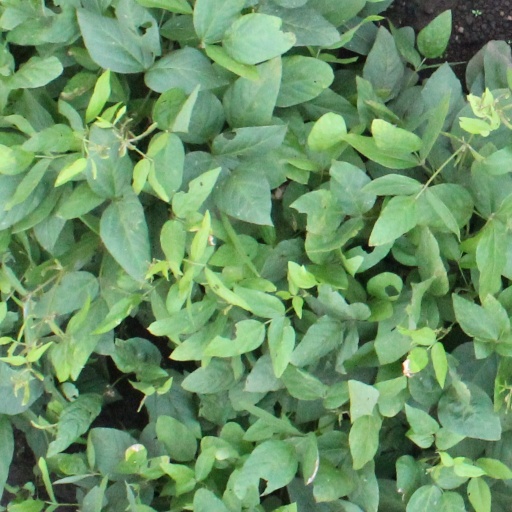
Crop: soybean